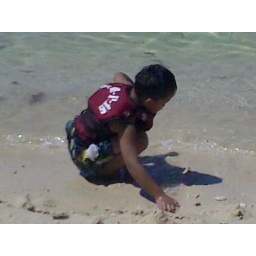
Manukan - local boy by beach